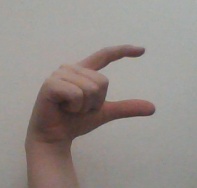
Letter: dal